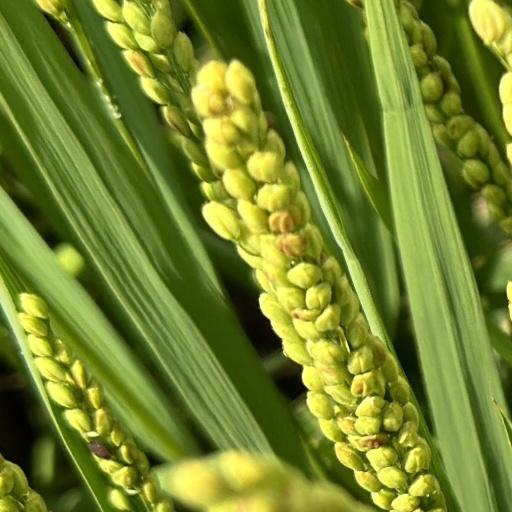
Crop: rice